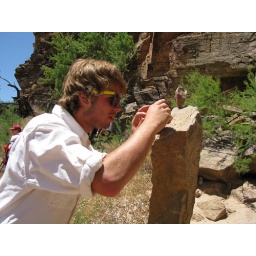
rock stacking in the grand canyon